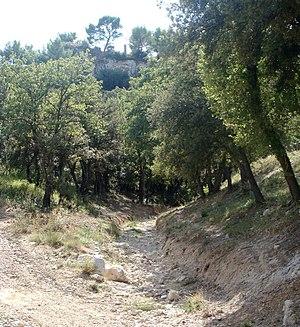
Le Jarret (à sec) au pied des ruines du château de Ners.
Le Jarret est une rivière qui coule dans le département français des Bouches-du-Rhône. Il prend sa source à l'extrémité est du massif de l'Étoile, au nord de la commune d'Allauch, et se jette dans l'Huveaune dans le quartier de Sainte-Marguerite à Marseille.